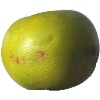
Label: Pomelo Sweetie 1